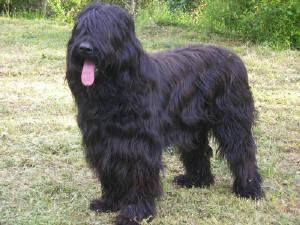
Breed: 233-n000072-Bouvier_des_Flandres